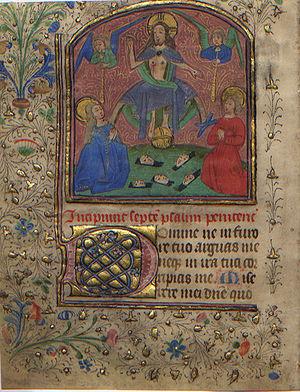
Le psaume 6 est le sixième psaume du livre des Psaumes, dans les deux numérotations hébraïque et grecque. Il est attribué au roi David d'après l'indication du premier verset et fait partie des sept psaumes pénitentiels. Il est appelé en latin Domine ne in furore. Ce psaume est probablement destiné à quelqu'un qui a été frappé par la maladie, à moins qu'il n'exprime les sentiments d'Israël souffrant de l'oppression d'un autre peuple.